Bartholdi Park

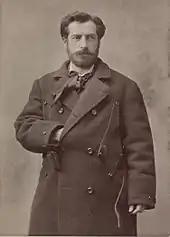
Frédéric Auguste Bartholdi, the park's namesake

Bartholdi Park was created as an exclave of the United States Botanic Garden in 1932, following the garden's move from their original location at the base of the Capitol in 1927. Originally created as a showcase for American horticulture, the park has continued this purpose to this day. While once having its beds planted in a formal, classical style to facilitate public gatherings, the gardens have been continually redesigned to reflect modern American horticulture and to allow the addition of new plants. In 1985, the park was renamed Bartholdi Park, after Frédéric Auguste Bartholdi, the sculptor of the Bartholdi fountain in the center of the park. Recently the park has begun a redesign to become a part of the Sustainable Sites Initiative pilot project. This will include the addition of a demonstration garden for homeowners that will have a focus on creating self sustainable self-sustaining gardens.